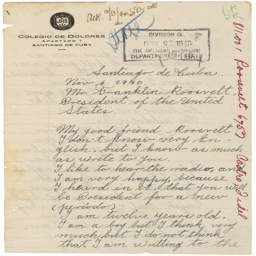
in before spearheading the revolution that would ultimately see him replace military commander as leader wrote a somewhat cheeky letter to the then president